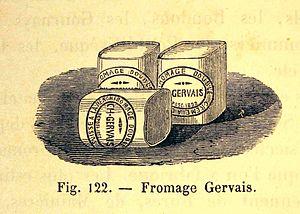
Petits suisses Gervais au XIXe s
Gervais est un groupe agroalimentaire français, fondé par Charles Gervais, qui a lancé la commercialisation du Petit-suisse au XIXᵉ siècle.
Le petit-suisseou bébé du yaourt est un fromage français de Normandie.